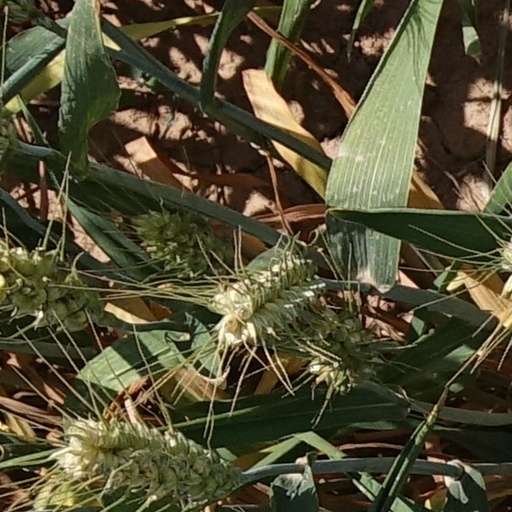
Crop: wheat